Naima Jeffery

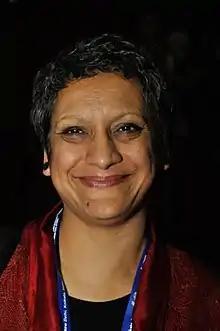
Shreela Ghosh ("pictured") portrayed Naima for two years.

Naima Jeffery was one of the original twenty-three characters invented by the creators of "EastEnders", Tony Holland and Julia Smith. Naima and her husband were the first Asian characters to appear in the soap. Black and Asian characters were two ethnic minorities that had previously been under-represented in British soap before "EastEnders" aired. Holland and Smith knew that for the soap to succeed there needed to be a varied group of characters, so that several different sections of the audience had someone to identify with. Additionally, if the programme was to be realistic, it had to reflect the cross-section of society that actually existed in the real location. For these reasons, different sexes, ages, classes, religions and races were all included in the original character line-up. Both Holland and Smith had been at the forefront of the move towards 'integrated casting' in television and had encountered an array of ethnic diversities in the process. Even though the ethnic minority groups were deemed the hardest to research, Holland and Smith called upon their contacts to relay information about their origins and lifestyles and were then able to portray Walford's most recent immigrants more realistically. Naima was originally intended to be named Najma; named after one of Tony Holland's Bengali friends, the wife of Saeed (who was also the character name of Naima's on-screen husband). Holland had attended their arranged marriage, and he thought the notion of an arranged marriage, particularly an unhappy one, would be an interesting and informative topic to tackle in the soap. Because of the similarities with his real-life friends, the name Najma was altered to Naima, in order to protect her identity.